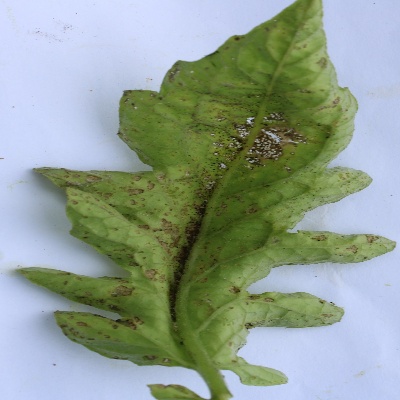
Crop: Tomato
Condition: septoria leaf spot